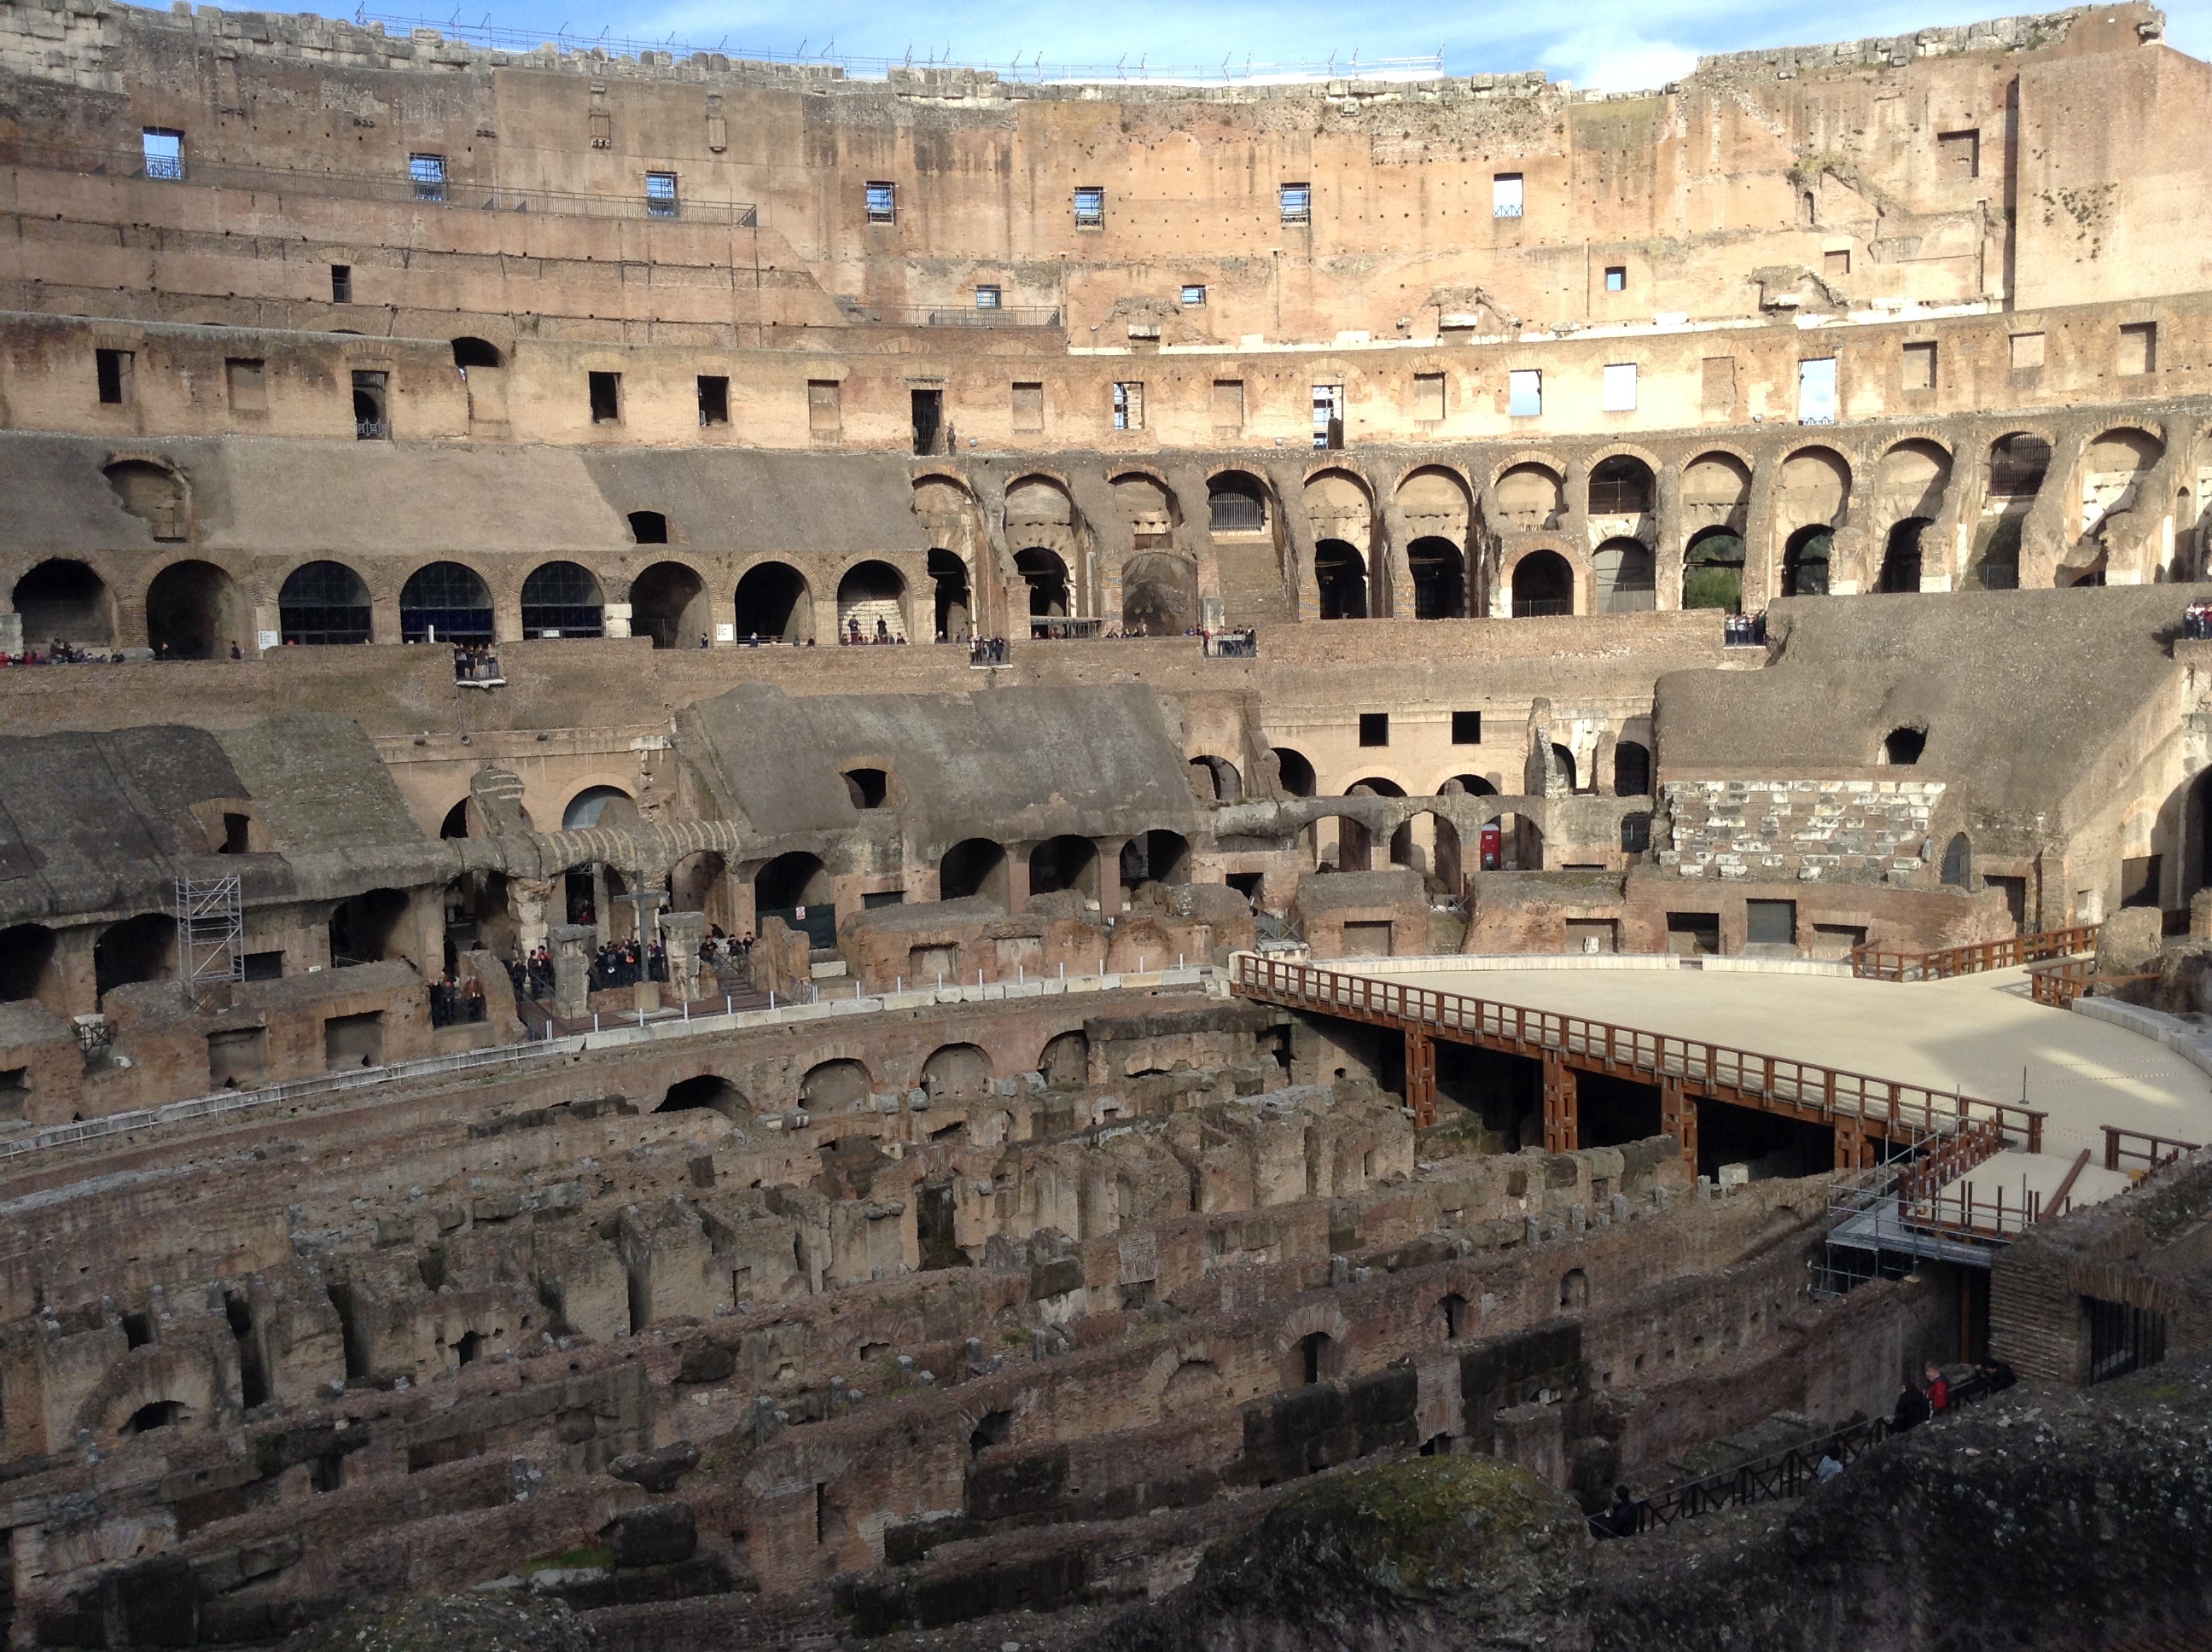
structure, palace, city, plaza, landmark, arena, rome, amphitheatre, bullring, basilica, ancient rome, coliseum, historic site, ancient history, mecca, human settlement, ancient roman architecture